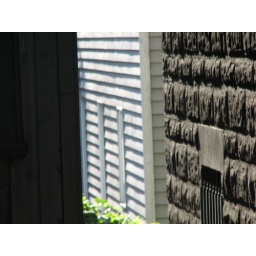
This is the view from the window seat in the bedroom, overlooking the alley where the sides of three apartment buildings meet.